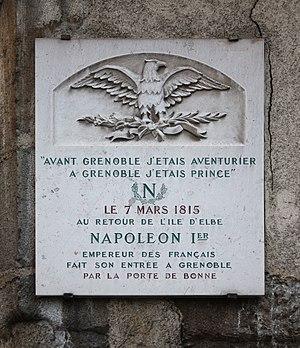
Plaque de la Route Napoléon commémorant l'entrée de Napoléon à Grenoble au début des Cent-Jours, le 7 mars 1815.
La route nationale 85, ou RN 85, est une route nationale française reliant en 2015 Le Pont-de-Claix sur l'autoroute A480 à La Saulce via Gap et Aubignosc à Barrême via Digne-les-Bains.
Les Cent-Jours sont la période de l'histoire de France comprise entre le retour en France de l'empereur Napoléon Iᵉʳ, le 1ᵉʳ mars 1815, et la dissolution de la Commission Napoléon II, chargée du pouvoir exécutif après la seconde abdication de Napoléon Iᵉʳ, le 7 juillet 1815.
L’histoire de Grenoble couvre plus de 2 000 ans. À l'époque gallo-romaine, le bourg gaulois porte le nom de Cularo puis de Gratianopolis et voit son importance accrue lorsque les Comtes d’Albon la choisissent au début du XIᵉ siècle comme capitale de leur principauté, le Dauphiné. Avec ce nouveau statut, puis trois siècles plus tard l'annexion du Dauphiné au royaume de France, l'économie de Grenoble s'est développée pour devenir une ville parlementaire et militaire, gardienne de la frontière avec les États de Savoie.